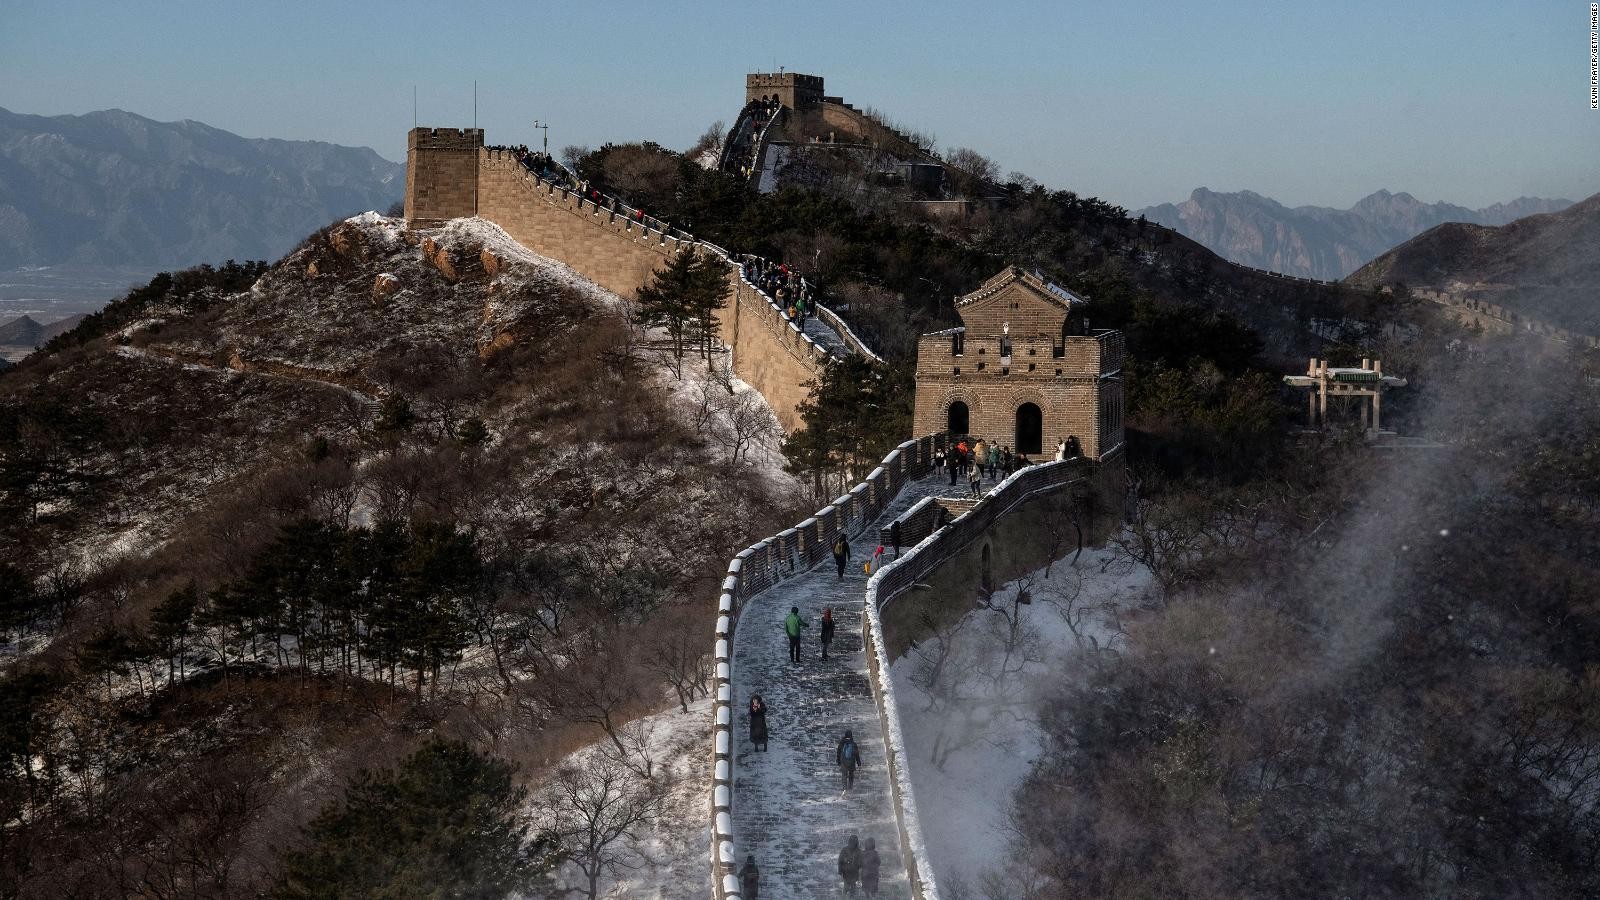
Landmark: Great Wall of China